The Skeleton in Armor

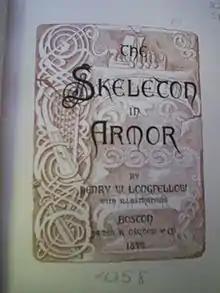
Cover page for an 1877 edition of Longfellow's "Skeleton in Armor"

A contemporary account of the skeleton's discovery and general appearance was written by a Dr. Phineas W. Leland in 1843, soon after the artifact's destruction. The text of the description was as follows: